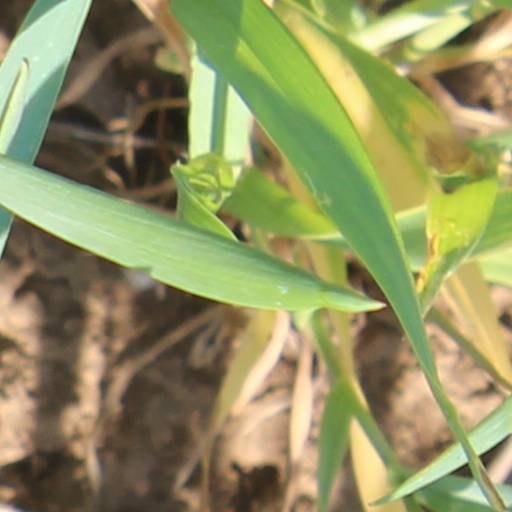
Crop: wheat